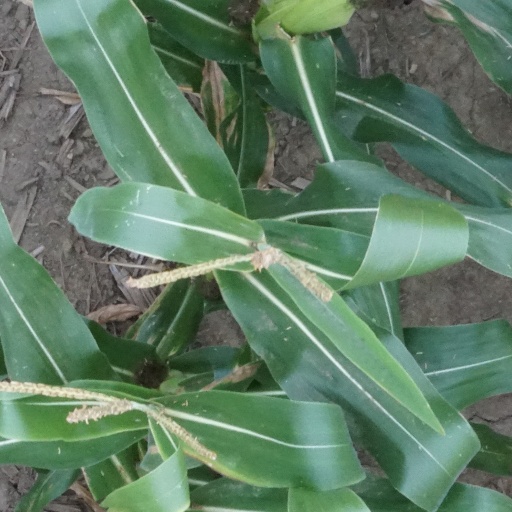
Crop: maize; corn